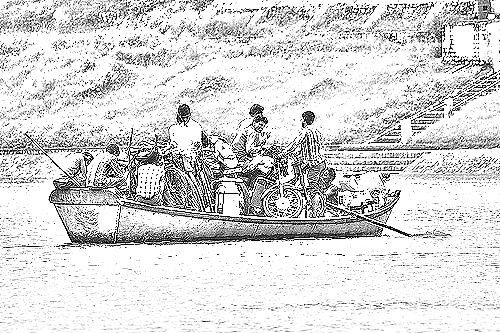
Portrait style: Sketch Portrait